Guaitecas Archipelago

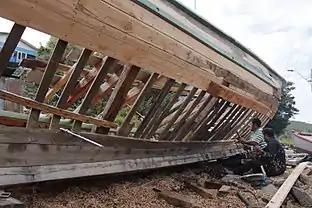
Local carpenter Octavio Chiguay building a boat in Melinka.

The main settlement in the archipelago is Melinka on Ascención Island, with 1,411 inhabitants as of 2002. As of 2017 the archipelago had a population of 1,843 inhabitants, a rise of almost 20 percent since the 2002 census. Since 2016, the settlements of Melinka and Repollal have electricity 24 hours per day. Much of the population of Guaitecas Archipelago is of Chilote-Huilliche background.